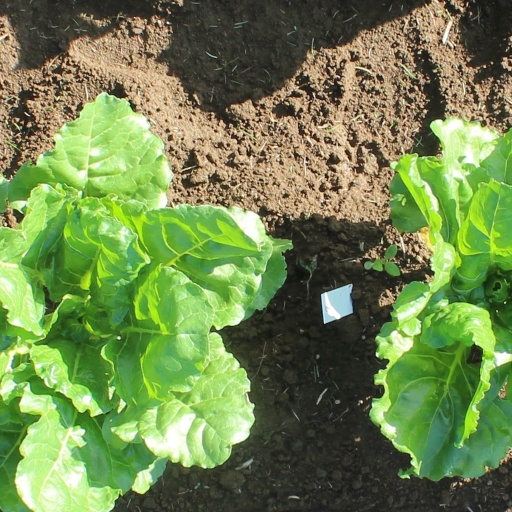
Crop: sugar beet